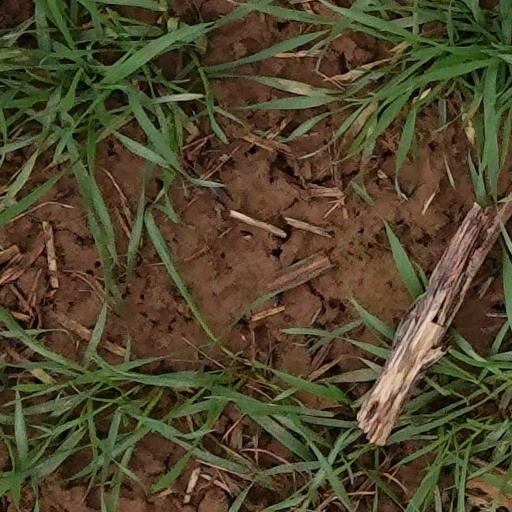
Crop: wheat